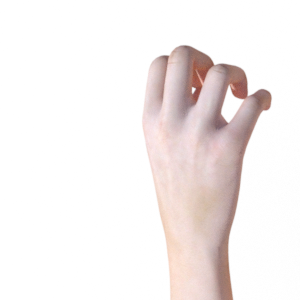
Label: rock